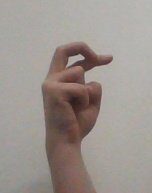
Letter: zay